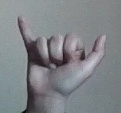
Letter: ya